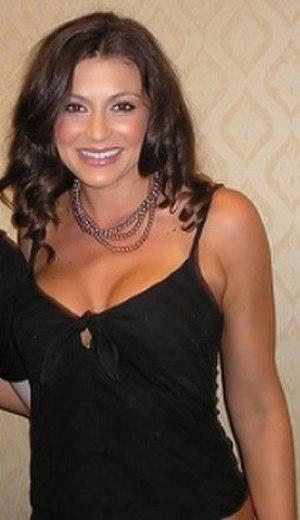
Cerina Vincent est une actrice américaine née le 7 février 1979 à Las Vegas.